Euro starter kits

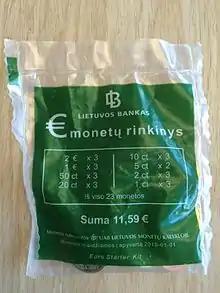
The Lithuanian Starter Kit

In Lithuania, each starter kit contained 23 coins for a total of €11.59, equivalent to 40.02 LTL (rounded to 40 LTL). They were released to the public on 1 December 2014. Lithuania issued 900,000 public mini-starter kits.